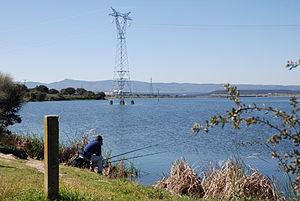
Saucedilla est une commune d’Espagne appartenant à la province de Cáceres et à la Communauté autonome d'Estrémadure. Elle est située dans la contrée du Campo Arañuelo, dont le chef-lieu est Navalmoral de la Mata, qui est aussi le district judiciaire et la ville commerciale de la région. L'accès le plus facile est l'autoroute A5. Elle se trouve à 197 km de Madrid, 103 km de Cáceres et 19 km de Navalmoral.
Le réservoir d'Arrocampo, dénommé aussi réservoir d'Arrocampo-Almaraz, se trouve en Espagne, dans la province de Cáceres, en Estrémadure. Il fut construit en 1976 dans le but de permettre la réfrigération de la centrale nucléaire d'Almaraz. Ses eaux baignent les terres des communes d'Almaraz, Romangordo, Saucedilla et Serrejón.